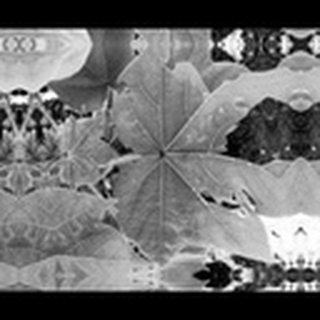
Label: healthy_cotton